Tehran University of Medical Sciences

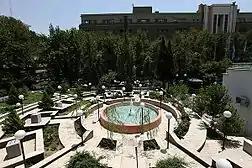

Kooy-e-Daneshgah, the main complex of students' dormitories, is located in a green-forested area not far from the central campus. In addition to Kooy-e-Daneshgah, there are other students living complexes in different parts of the city as well as 5 dormitories dedicated to housing international students.